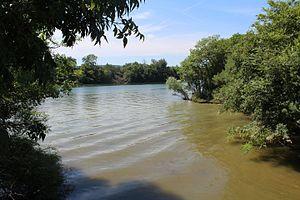
Confluent Loëze et Saône à Feillens.
Feillens est une commune française située dans le département de l'Ain, en région Auvergne-Rhône-Alpes. La commune est située dans l'aire urbaine de Mâcon.